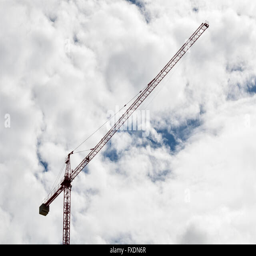
construction crane in front of a blue sky full of white clouds